Baphomet

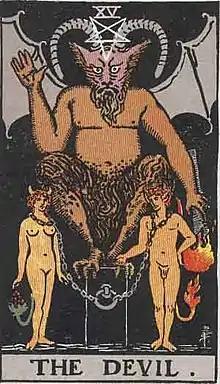
The Devil in the Rider–Waite tarot deck

Later in the 19th century, the name of Baphomet became further associated with the occult. Éliphas Lévi published ("Dogma and Rituals of High Magic") as two volumes ( 1854, 1856), in which he included an image he had drawn himself, which he described as Baphomet and "The Sabbatic Goat", showing a winged humanoid goat with a pair of breasts and a torch on its head between its horns (see the illustration). This image has become the best-known representation of Baphomet. Lévi considered the Baphomet to be a depiction of the absolute in symbolic form and explicated in detail his symbolism in the drawing that served as the frontispiece: